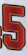
Number: 5